1600 Smith Street

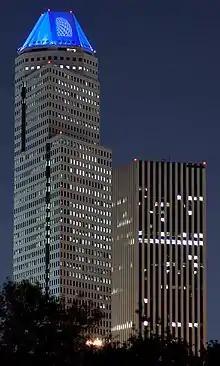
Continental Center I at night (left), with the KBR Tower. Continental Center I had a blue lighting pattern that was added after the Houston City Council approved an amended ordinance permitting Continental Airlines to place its logo on the building.

Continental Center I includes a blue lighting pattern on the roof that displays the Continental Airlines logo. The light had been kept off for a period before 2010. After Continental had occupied the building, the airline wanted to display its logo on the roof of Continental Center I. The City of Houston had a 1993 ordinance restricting the height of any new signs in Downtown Houston to . On Wednesday August 2, 2000, the Houston City Council voted 10–4 to stop enforcing the informal agreement and enact a new law that exempts a company from the height restriction if the national headquarters of a company occupies 45 percent or more of a Downtown Houston building of over of usable space. The Mayor of Houston, Lee P. Brown, said that he supported the ordinance change since it was a promise made by Bob Lanier to the airline in exchange for enticing the company to move its headquarters to Continental Center I. Opponents of the change feared that company logos would become more prevalent in the Downtown Houston skyline.